Ice Boat No. 3

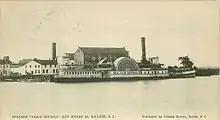
The passenger steamboat "Major Reybold", one of two steamboats involved in collisions with "Ice Boat No. 3" on Grand Army Day, 1899

The first of May was declared "Dewey Day" in the U.S., in honor of the first anniversary of Admiral George Dewey's victory over Spanish forces at Manila Bay, Philippines, the previous year. Celebrations were held throughout the United States, the largest of which took place in Philadelphia, where the state governor declared a public holiday and a naval parade on the Delaware was organized, featuring , the cruiser credited with firing the first shot in the Battle of Manila Bay. "Ice Boat No. 3" was recommissioned for the day, embarking 475 passengers—mostly city councillors and their friends— from Arch Street at 1:15 pm and proceeding to League Island, the parade's designated starting point, where lunch was served aboard the boats.